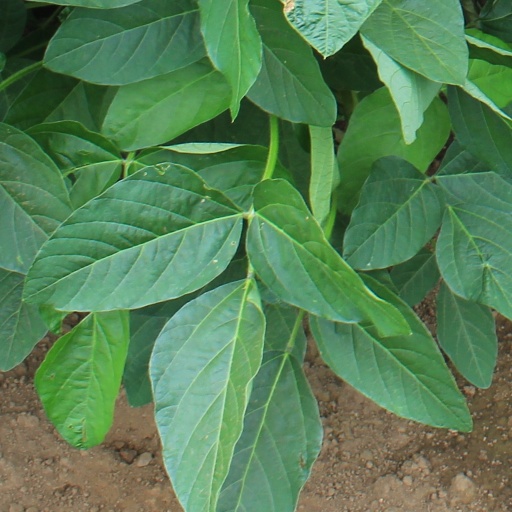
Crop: soybean